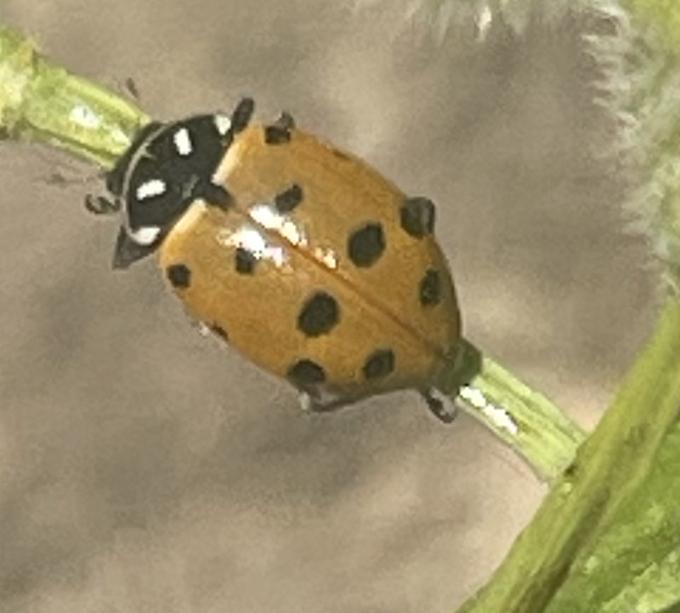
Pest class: predators